KDBC-TV

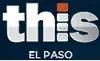
Former DT2 logo, used from 2010 to 2017.

On January 1, 2010, KDBC-DT2 became an affiliate of movie and classic television multicast network This TV, while continuing to offer the MyNetworkTV schedule from 7 to 9 p.m. weeknights. From 2015 to 2017, KDBC-DT2 carried selected sports events from Sinclair's hybrid sports syndication and multicast service American Sports Network, sharing local television rights to selected ASN event content with sister station KFOX's 14.2 subchannel (then affiliated with the Retro Television Network). On March 1, 2017, KDBC-DT2 began carrying Sinclair's internet content network TBD (now focused on acquired linear and internet-originated reality programming) outside of MyNetworkTV programming hours. The subchannel continued to air selected ASN sports programming until August 21, 2017, when KFOX-TV launched its 14.4 subchannel as a full-time affiliate of Stadium (the multicast network successor of ASN, jointly owned by Sinclair and Chicago White Sox subsidiary Silver Chalice).